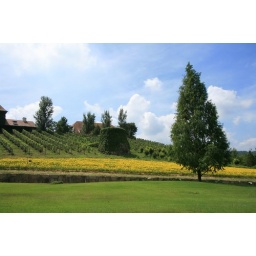
a big tree in the field